Tommy Gunn (actor)

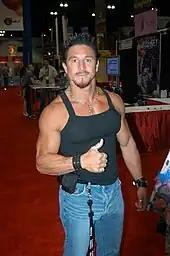
Gunn in 2007

Beginning his career in pornographic films in 2004, Gunn was soon recognized as the 2005 AVN Best Male Newcomer award. He likewise received the 2006 AVN Best Supporting Actor for his role in "Pirates" and a second AVN Male Performer of the Year for 2007.